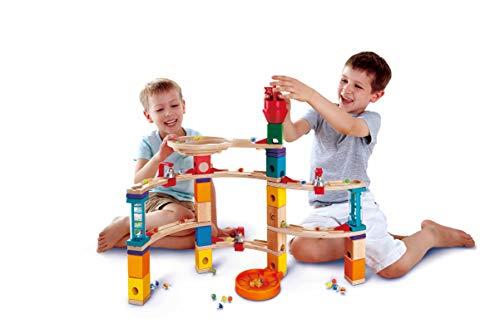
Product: Hape Castle Escape - Quadrilla Wooden Marble Run - STEM Learning, Building & Development Construction Toy - Counting, Color & Problem Solving for Ages 4+, 101Piece
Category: Toys & Games | Building Toys | Marble Runs
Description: Escape from this castle's rotary tower with exciting quadrille set featuring two transparent stairways.
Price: $83.03
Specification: ProductDimensions:24.8x10.2x22.8inches|ItemWeight:5.51pounds|ShippingWeight:7.1pounds(Viewshippingratesandpolicies)|ASIN:B079NY3KXQ|Itemmodelnumber:E6019|Manufacturerrecommendedage:4-16years